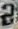
Number: 2